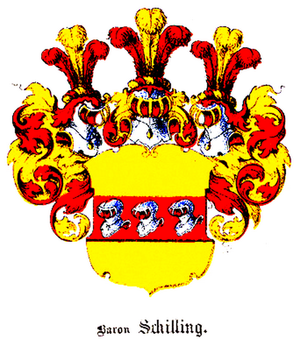
La famille von Schilling est une famille de noblesse immémoriale allemande, descendant des Schilling von Lahnstein, qui trouve ses origines dans les pays baltes à l'époque du Drang nach Osten de ceux qui deviendront les germano-baltes.